Alia Bhatt

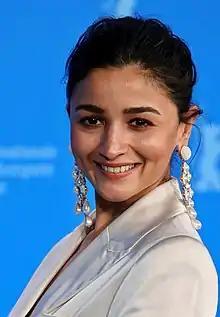
Bhatt at the 2022 Berlinale

Alia Bhatt (born 15 March 1993) is a British actress of Indian descent who predominantly works in Hindi films. Known for her portrayals of women in challenging circumstances, she has received several accolades, including a National Film Award and six Filmfare Awards. She is one of India's highest-paid actresses. "Time" awarded her with the Time100 Impact Award in 2022 and named her one of the 100 most influential people in the world in 2024.